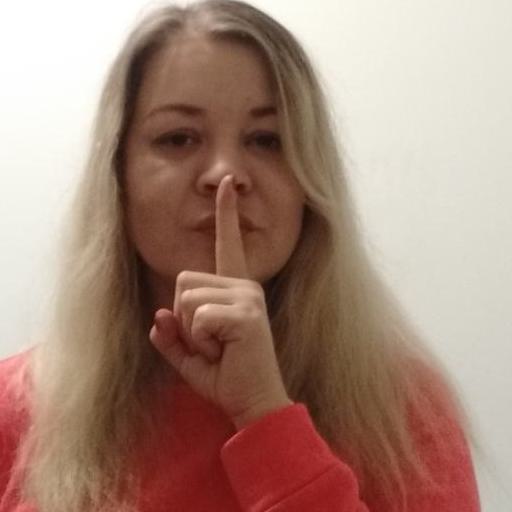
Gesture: mute